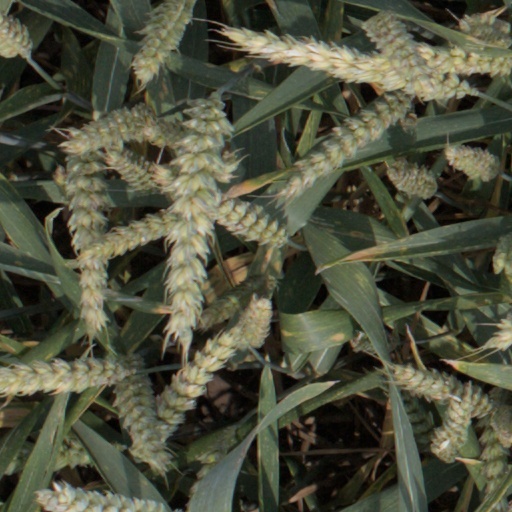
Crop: wheat